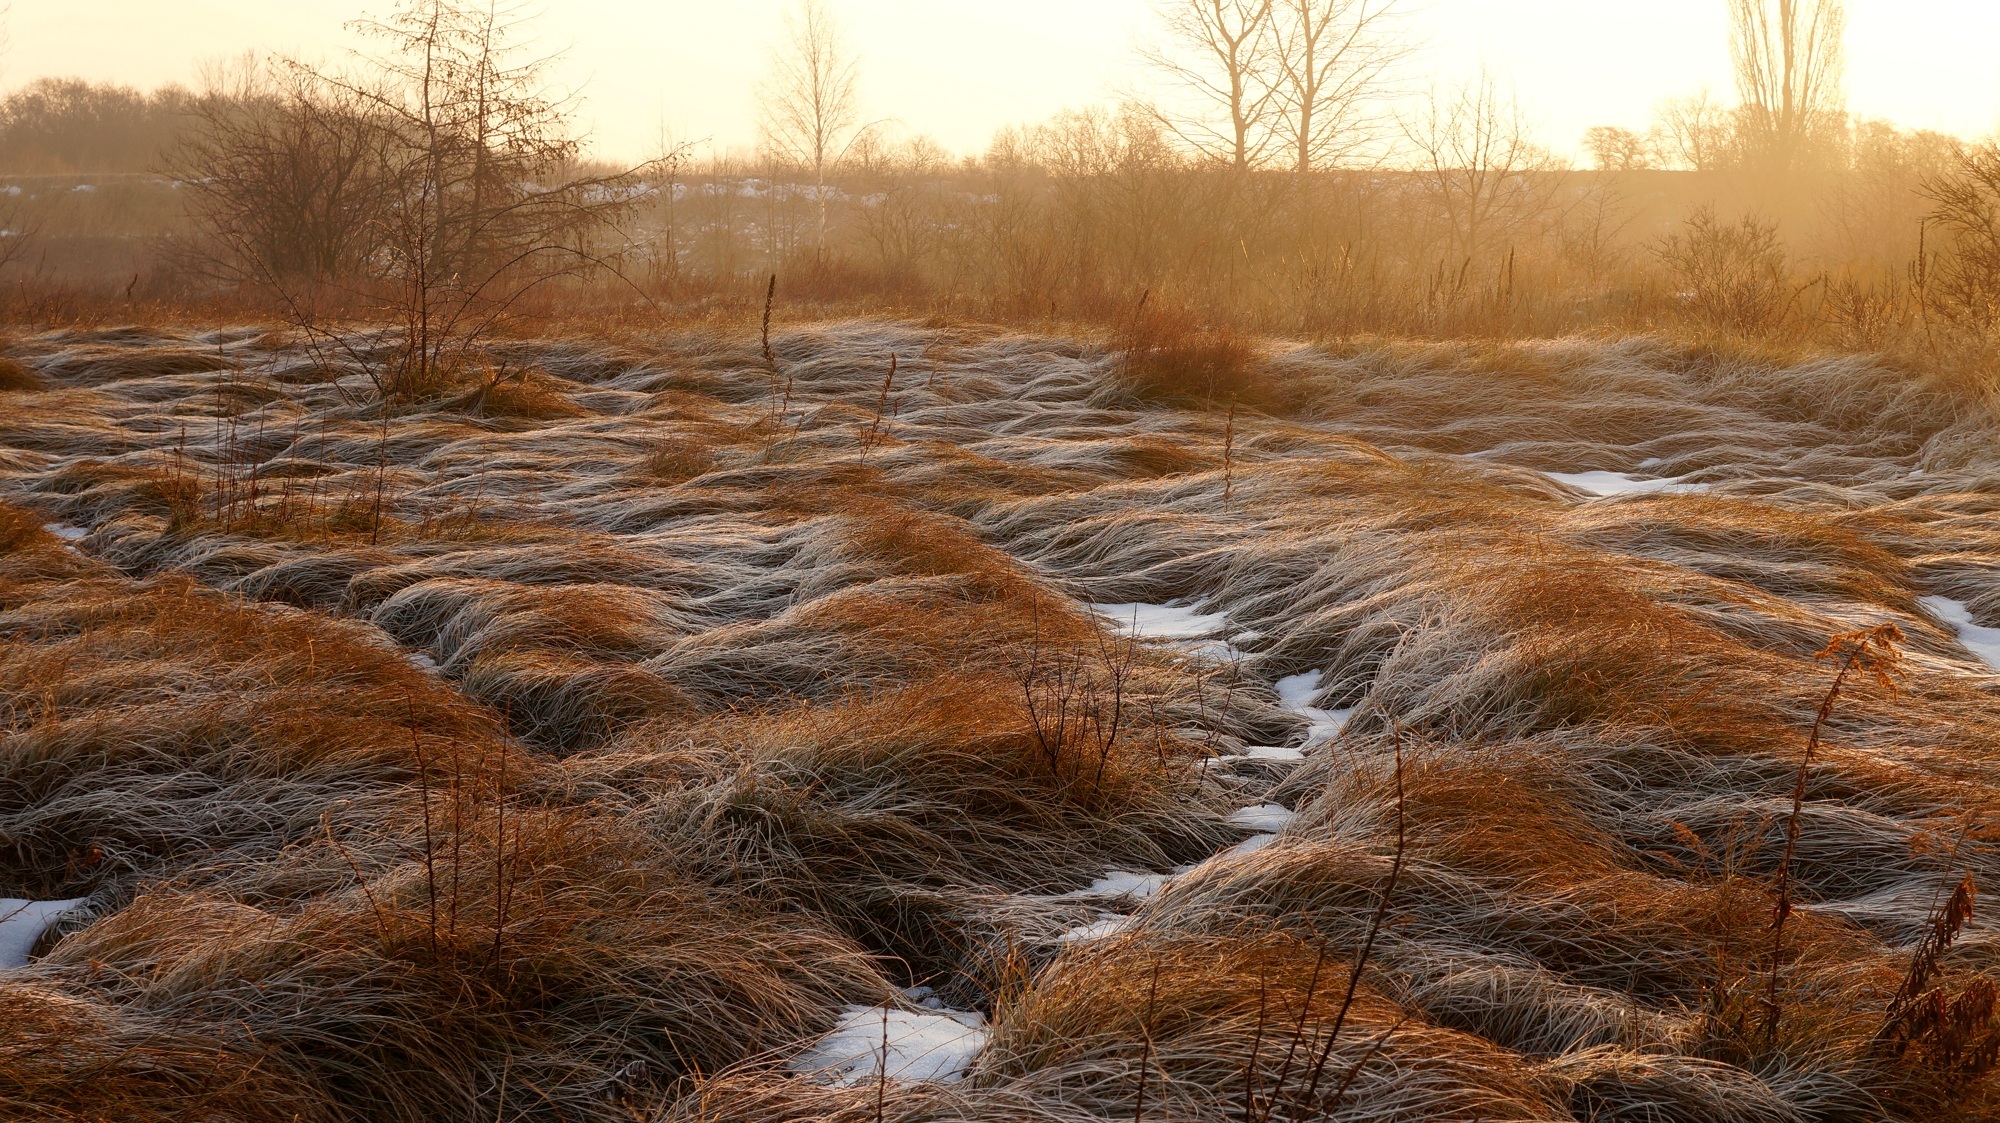
landscape, tree, nature, forest, grass, wilderness, snow, winter, field, sunlight, morning, view, frost, river, stream, autumn, dead, season, plants, wetland, habitat, natural environment, grass family